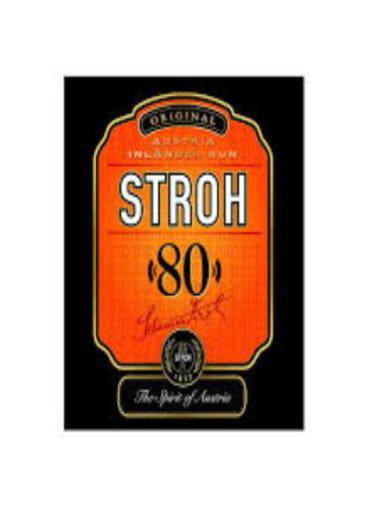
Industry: Food